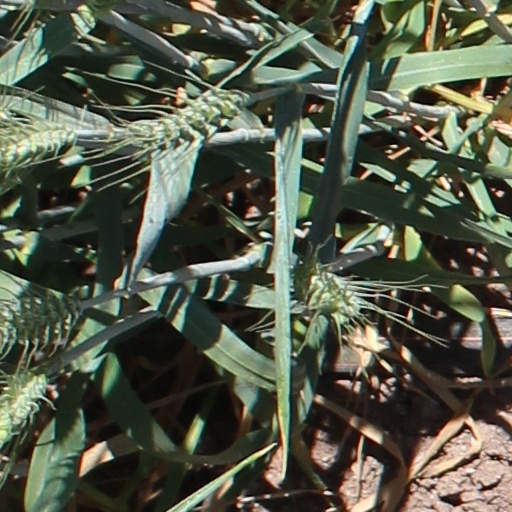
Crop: wheat